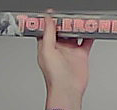
Product: toblerone_black